Halle Bailey

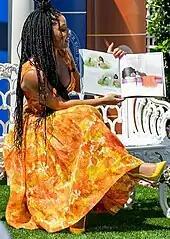
Bailey at a book reading of "Hair Love" during the April 2023 Easter egg roll at the White House

Chloe x Halle made their professional debut with the EP, "Sugar Symphony", which was released under Parkwood on April 29, 2016. The duo were also featured as the opening act for the European part of Beyoncé's Formation World Tour, held between late June and early August 2016.